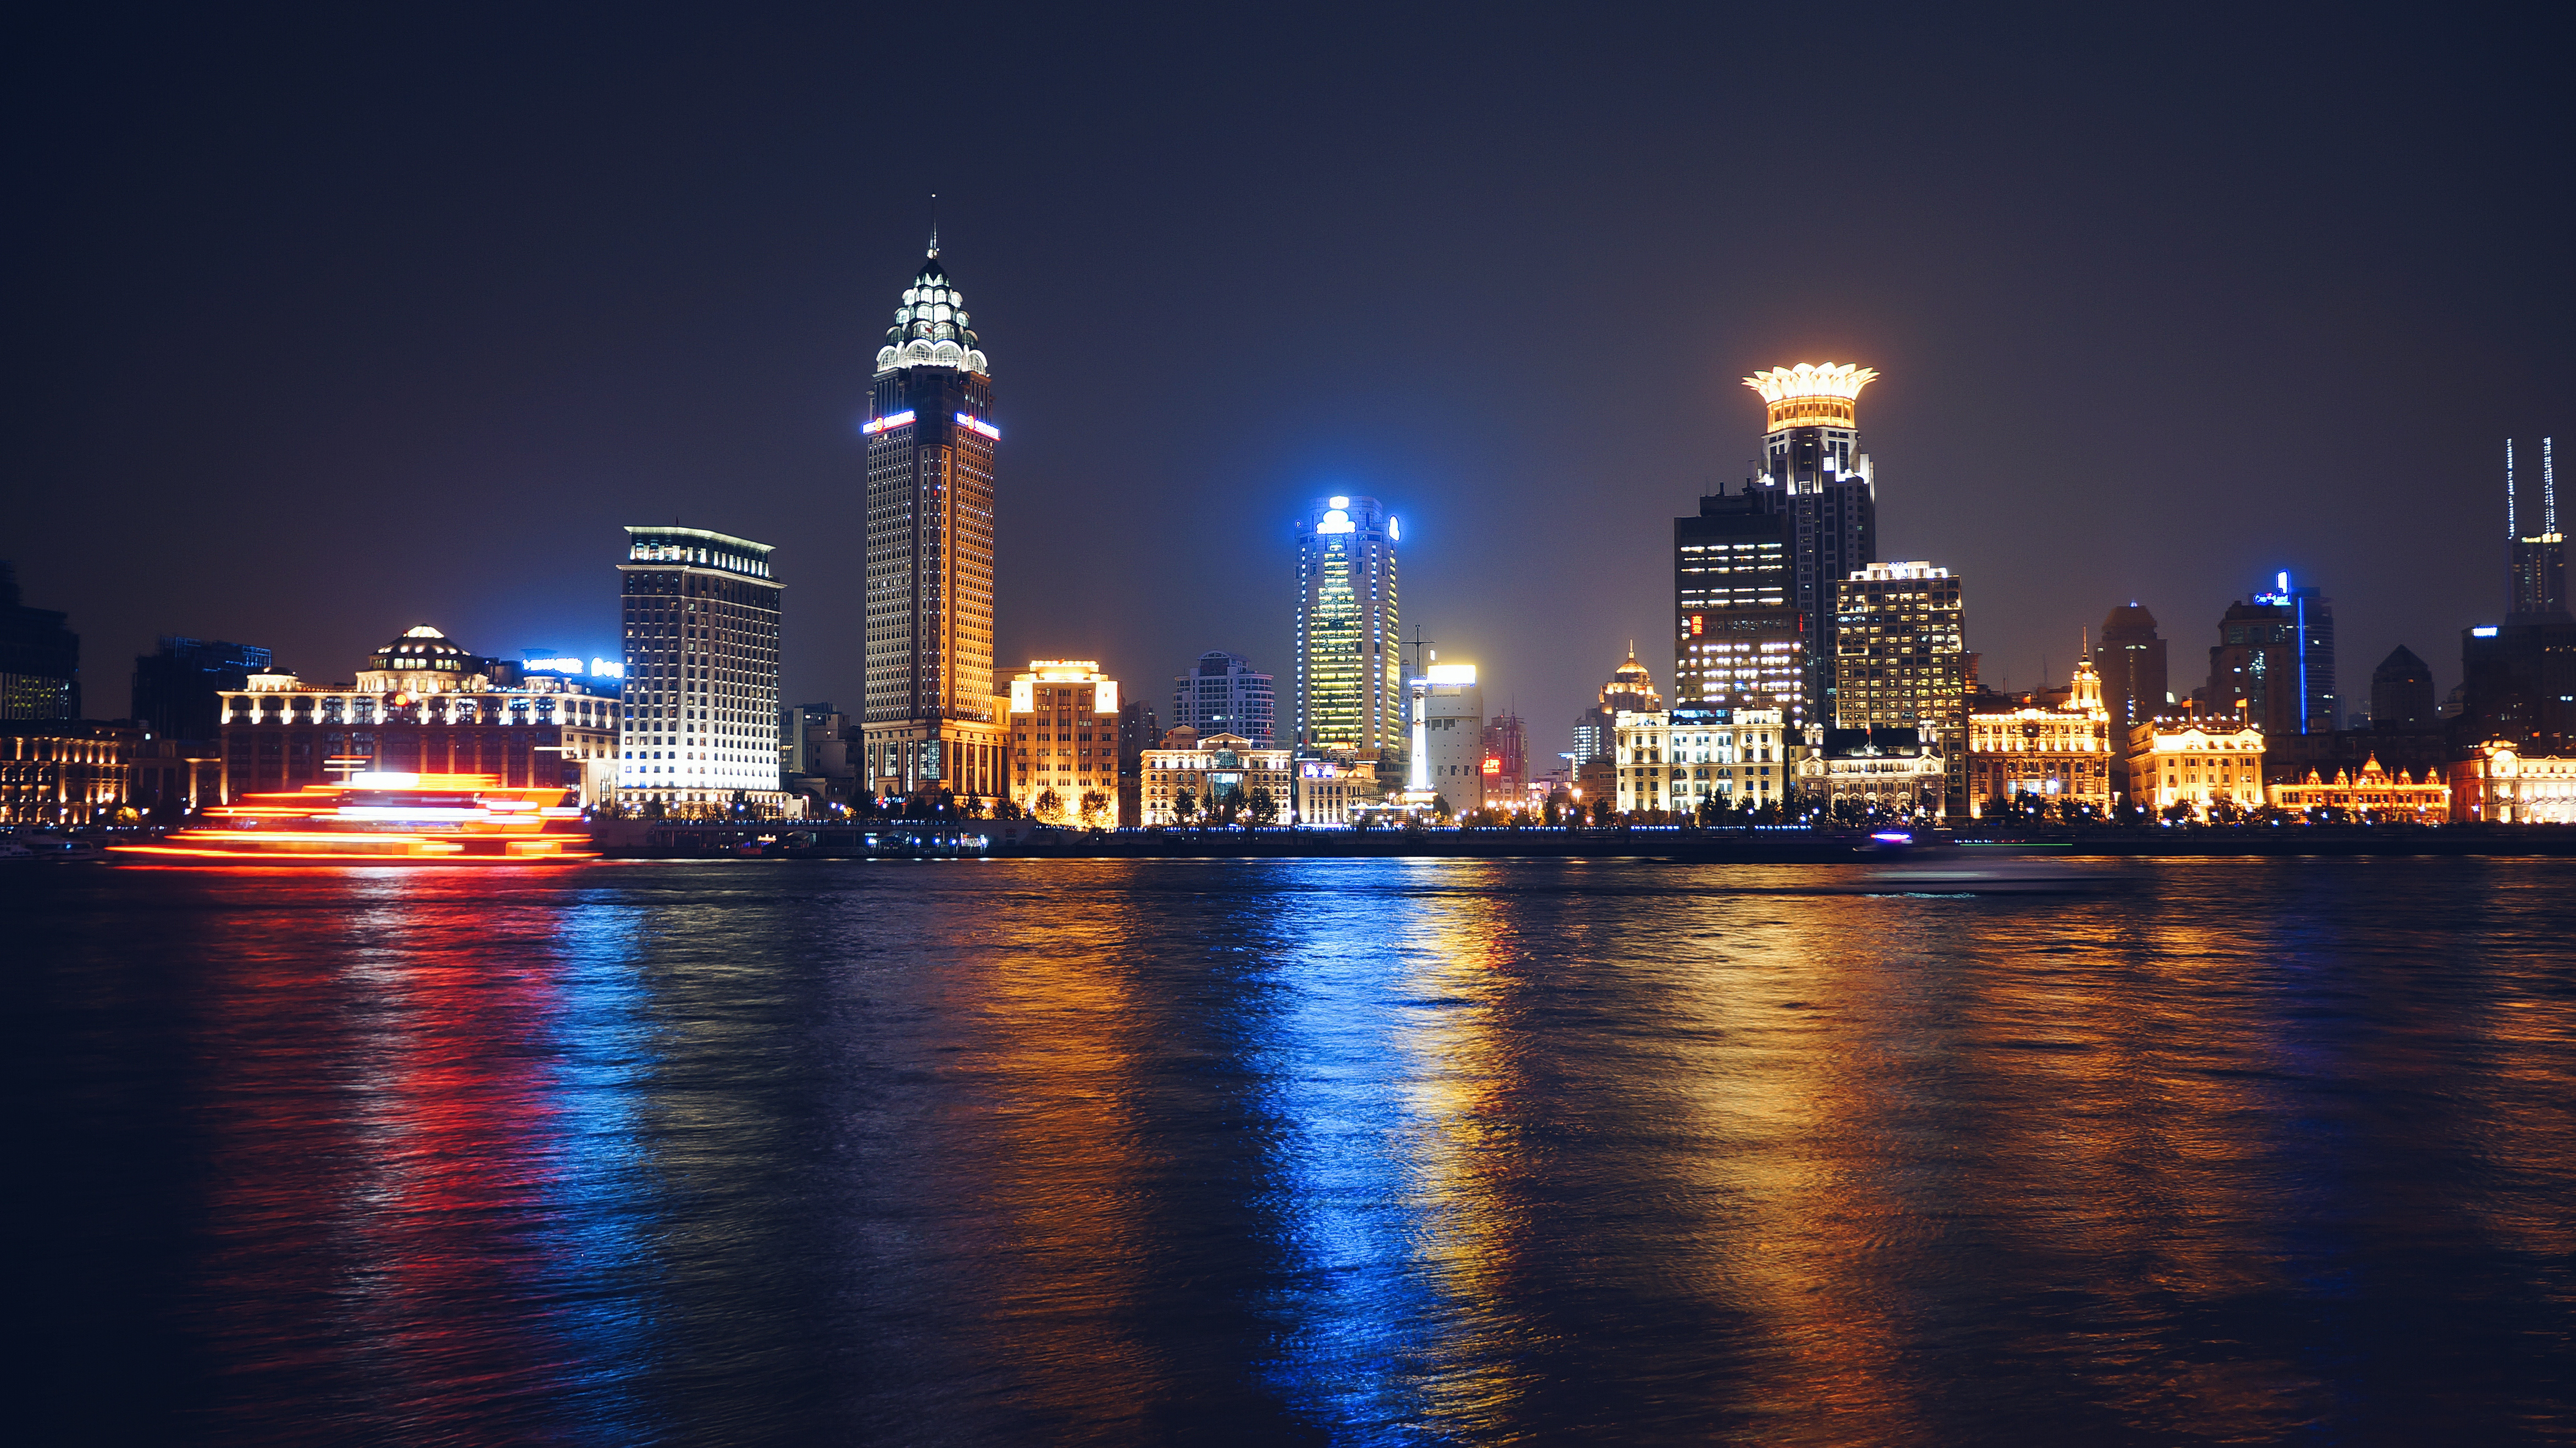
water, horizon, skyline, night, city, skyscraper, cityscape, downtown, dusk, evening, reflection, tower, color, landmark, nightlife, colorful, lights, publicdomain, nighttime, timelapse, metropolis, geographical feature, human settlement, metropolitan area